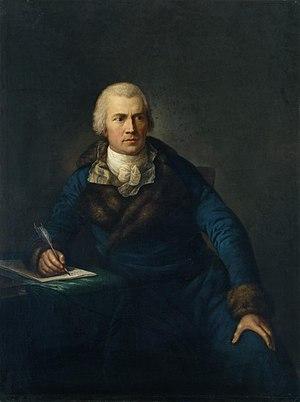
Les Horžiczký von Horžicz sont une famille de musiciens issus de la noblesse d'origine morave, actifs chez les souverains du Royaume de Prusse, du milieu du XVIIIᵉ siècle au début du XIXᵉ siècle.